Farscape: The Peacekeeper Wars

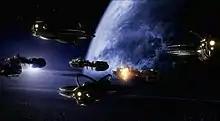
The Scarran and Peacekeeper fleets engage one another

Far from the water world where John Crichton and Aeryn Sun have been crystallized in the series-ending cliffhanger, a Peacekeeper fleet under the command of Scorpius and a Scarran fleet under Emperor Staleek engage in battle. The war that has now begun between the Peacekeepers and Scarrans as a result of Scorpius's unauthorized actions will be intensified over the prize to be won: John Crichton, whose mind contains the knowledge to make wormholes into weapons of mass destruction. In the meantime, Crichton and Aeryn are reformed by the race that had "crystallized" them previously, thanks to Rygel's careful retrieval of their crystallized components from the ocean floor two months after the events of "Bad Timing". Scorpius senses Crichton's revival, and with Sikozu journeys to the water planet with his command carrier, withdrawing from the battle.